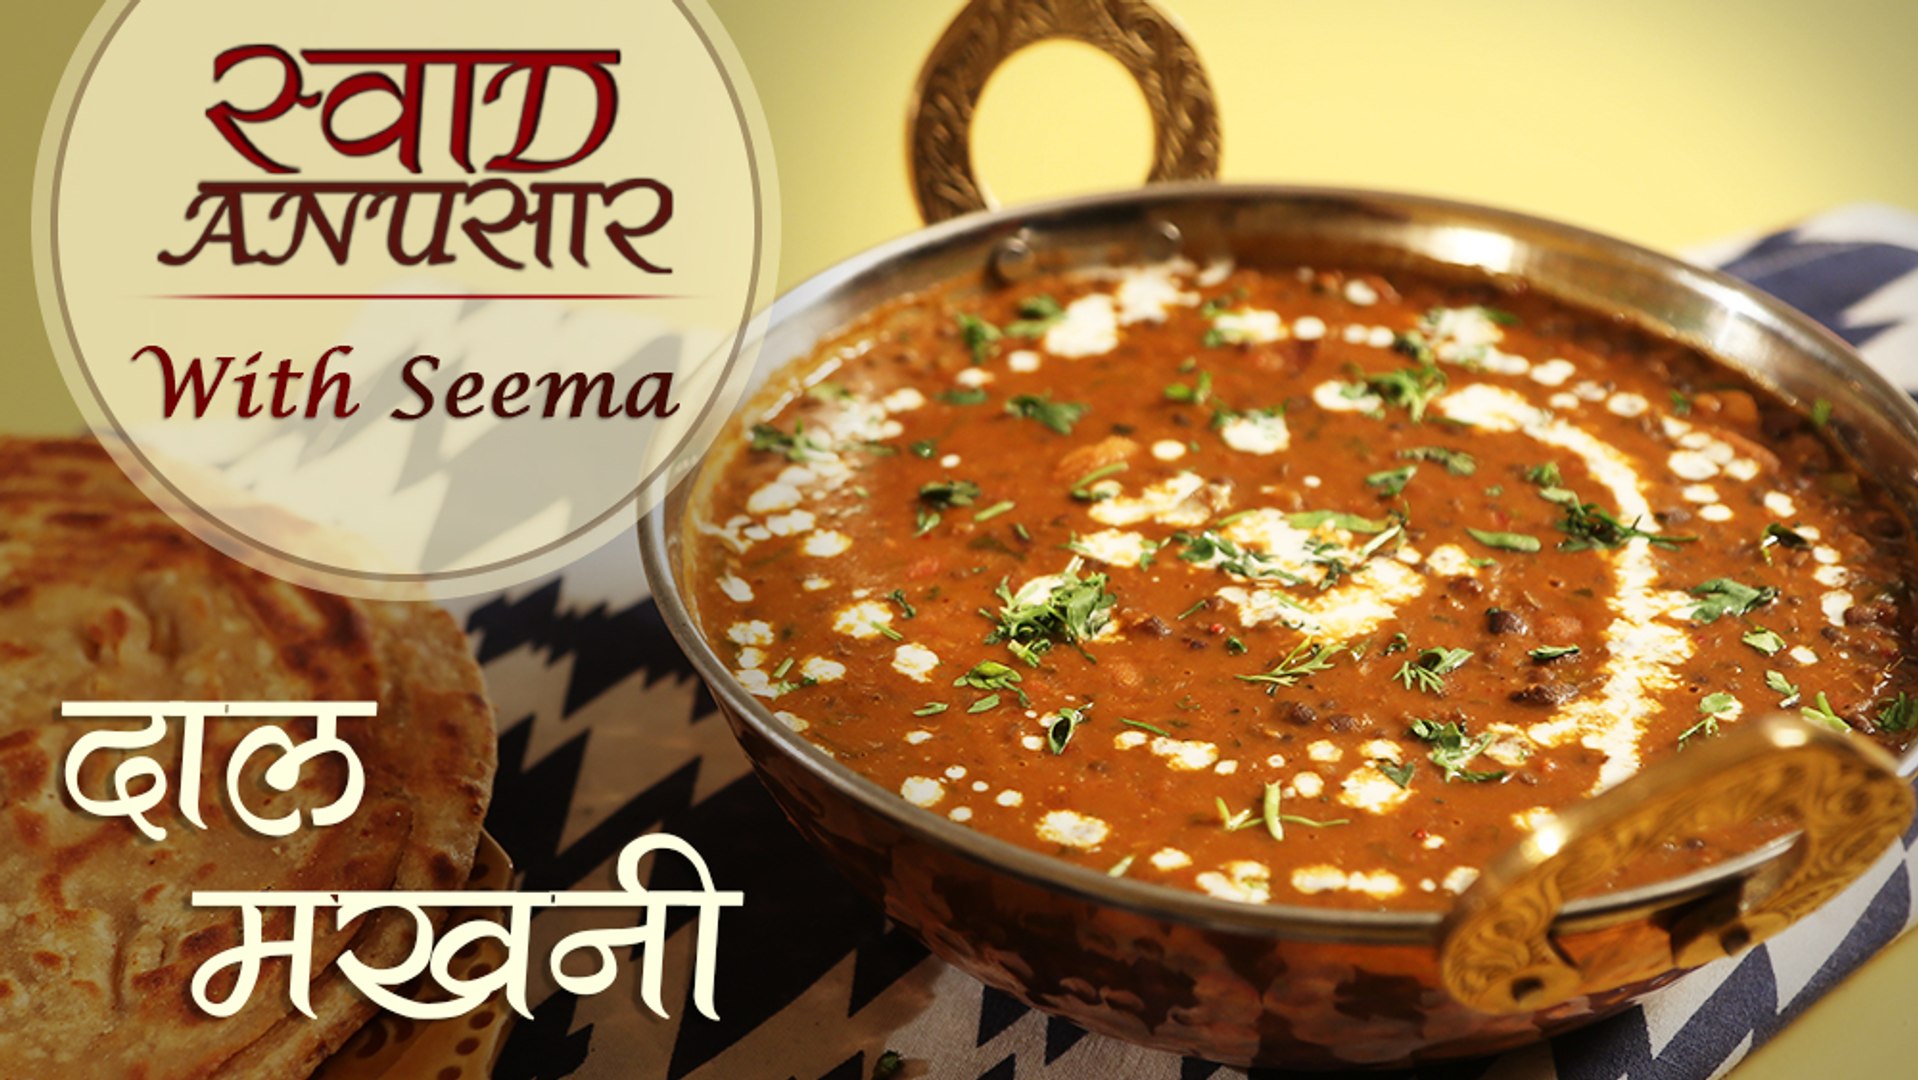
Dish: dal_makhani